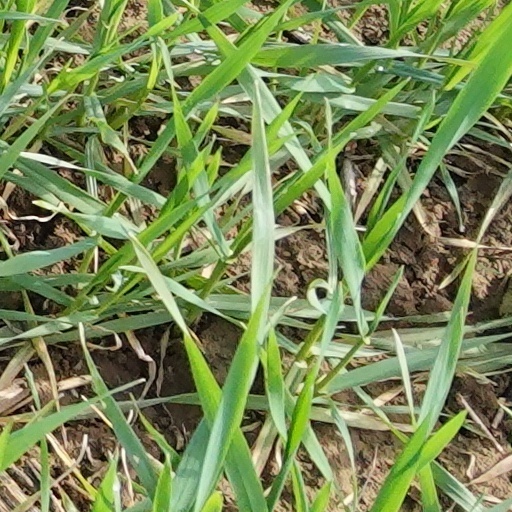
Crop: wheat